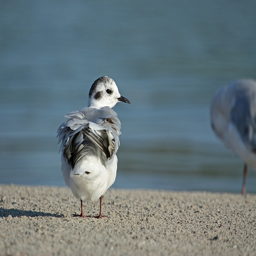
A white and grey bird on sandy area next to water.
A close up of a bird standing by the water.
A couple of small birds sitting on top of a sandy shore.
A bird standing next to the water, with another bird next to it.
two black gray and white birds on some sand and water